INaturalist

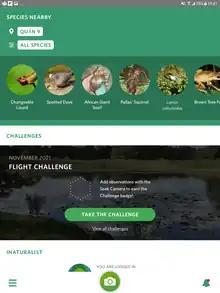
Seek's home page, showing local species and the Challenge for November 2021.

On the iNaturalist.org website, visitors can search the public dataset and interact with other people adding observations and identifications. The website provides tools for registered users to add, identify, and discuss observations, write journal posts, explore information about species, create project pages to recruit participation, and coordinate work on their topics of interest.